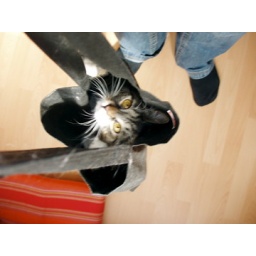
cat in the bag